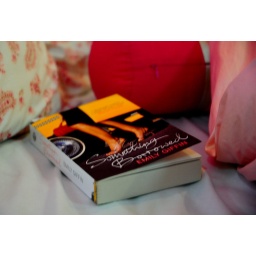
July 18: perfect sunday morning- curled up in my pink duvet and white soft bed reading my new chick-lit book